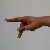
The image shows a hand gesture representing the letter 'P' in Indian Sign Language.